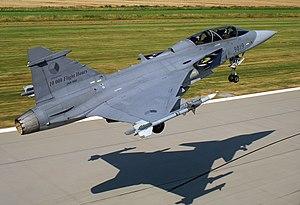
Un Saab JAS 39 Gripen de la force aérienne tchèque décolle de la base aérienne de Čáslav, en Tchéquie. Polski: Saab JAS 39 Gripen Czeskich Sił Powietrznych startujący z